Nalanda Open University

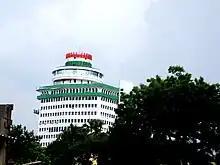
The earlier headquarter of the Nalanda Open University at Biscoman Bhawan, Patna

Degree courses at the undergraduate level and degree as well as diploma courses at the post-graduate level are offered. Certificate courses for 6 or 9 months are provided. Nalanda Open University is the only university where courses on Bihari languages (Magahi, Bhojpuri, Maithili) are offered.